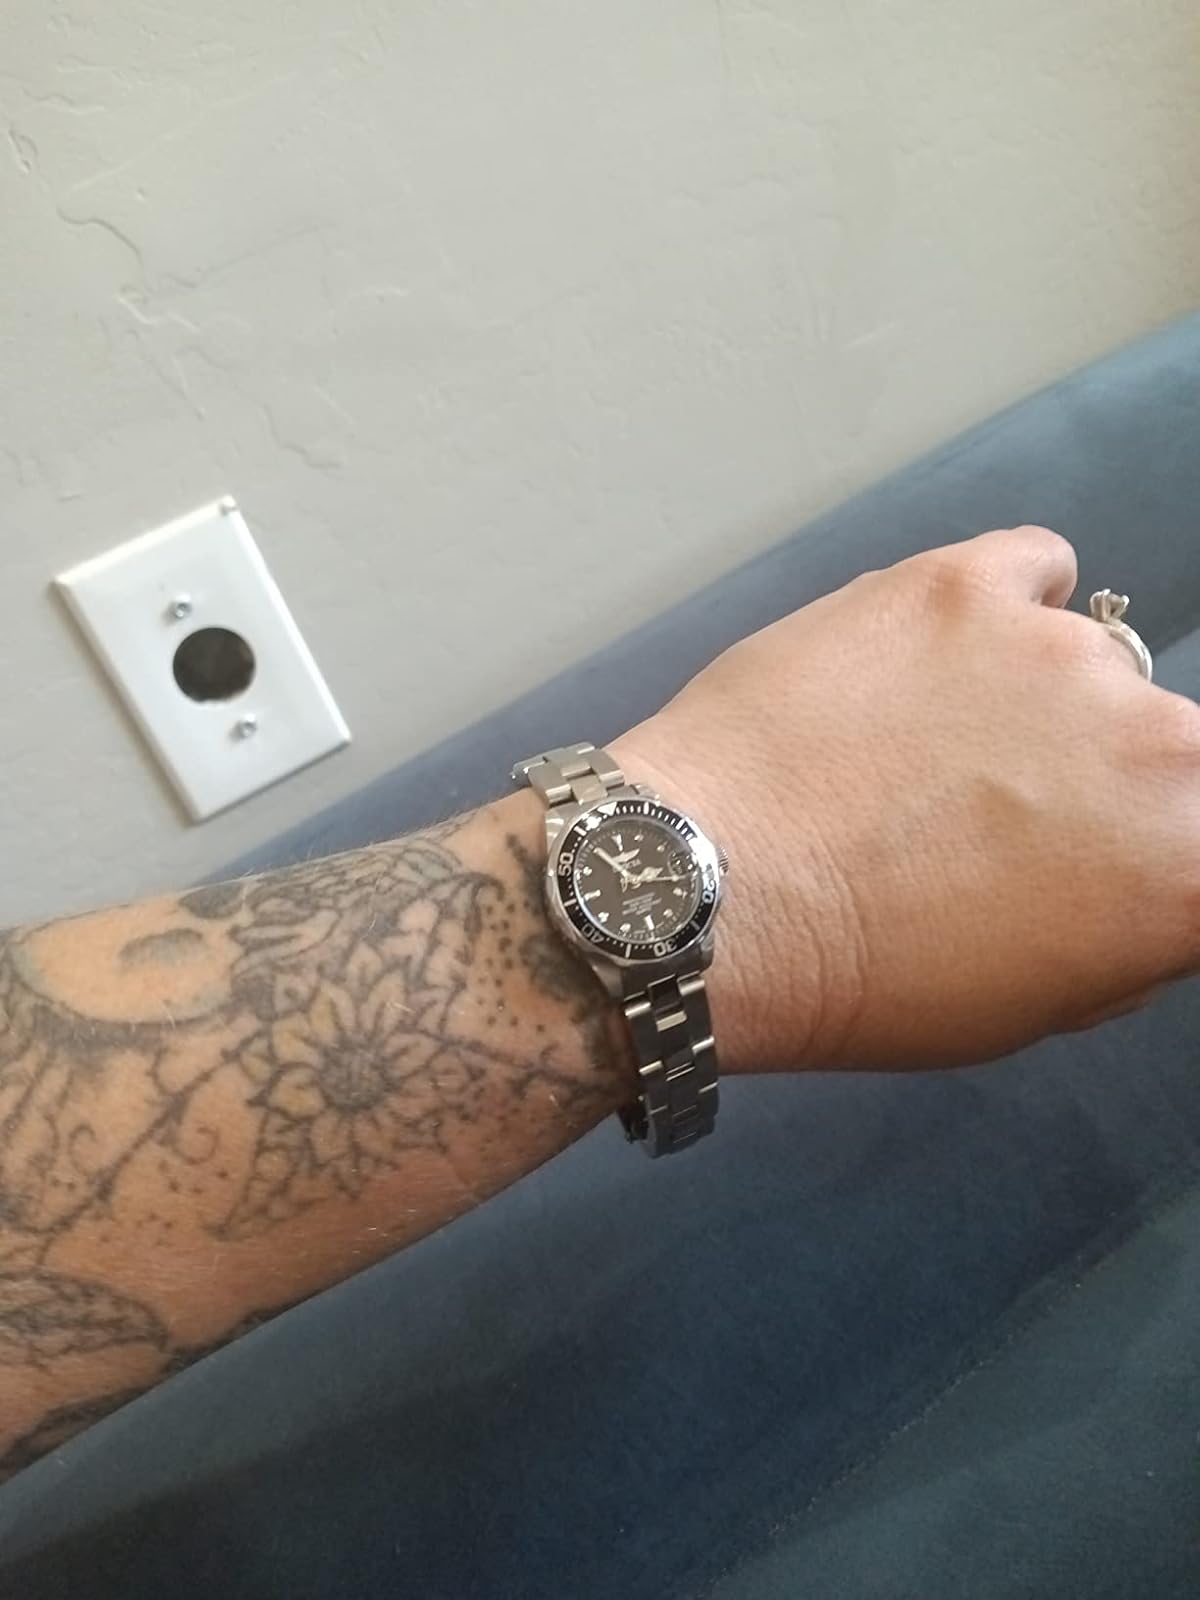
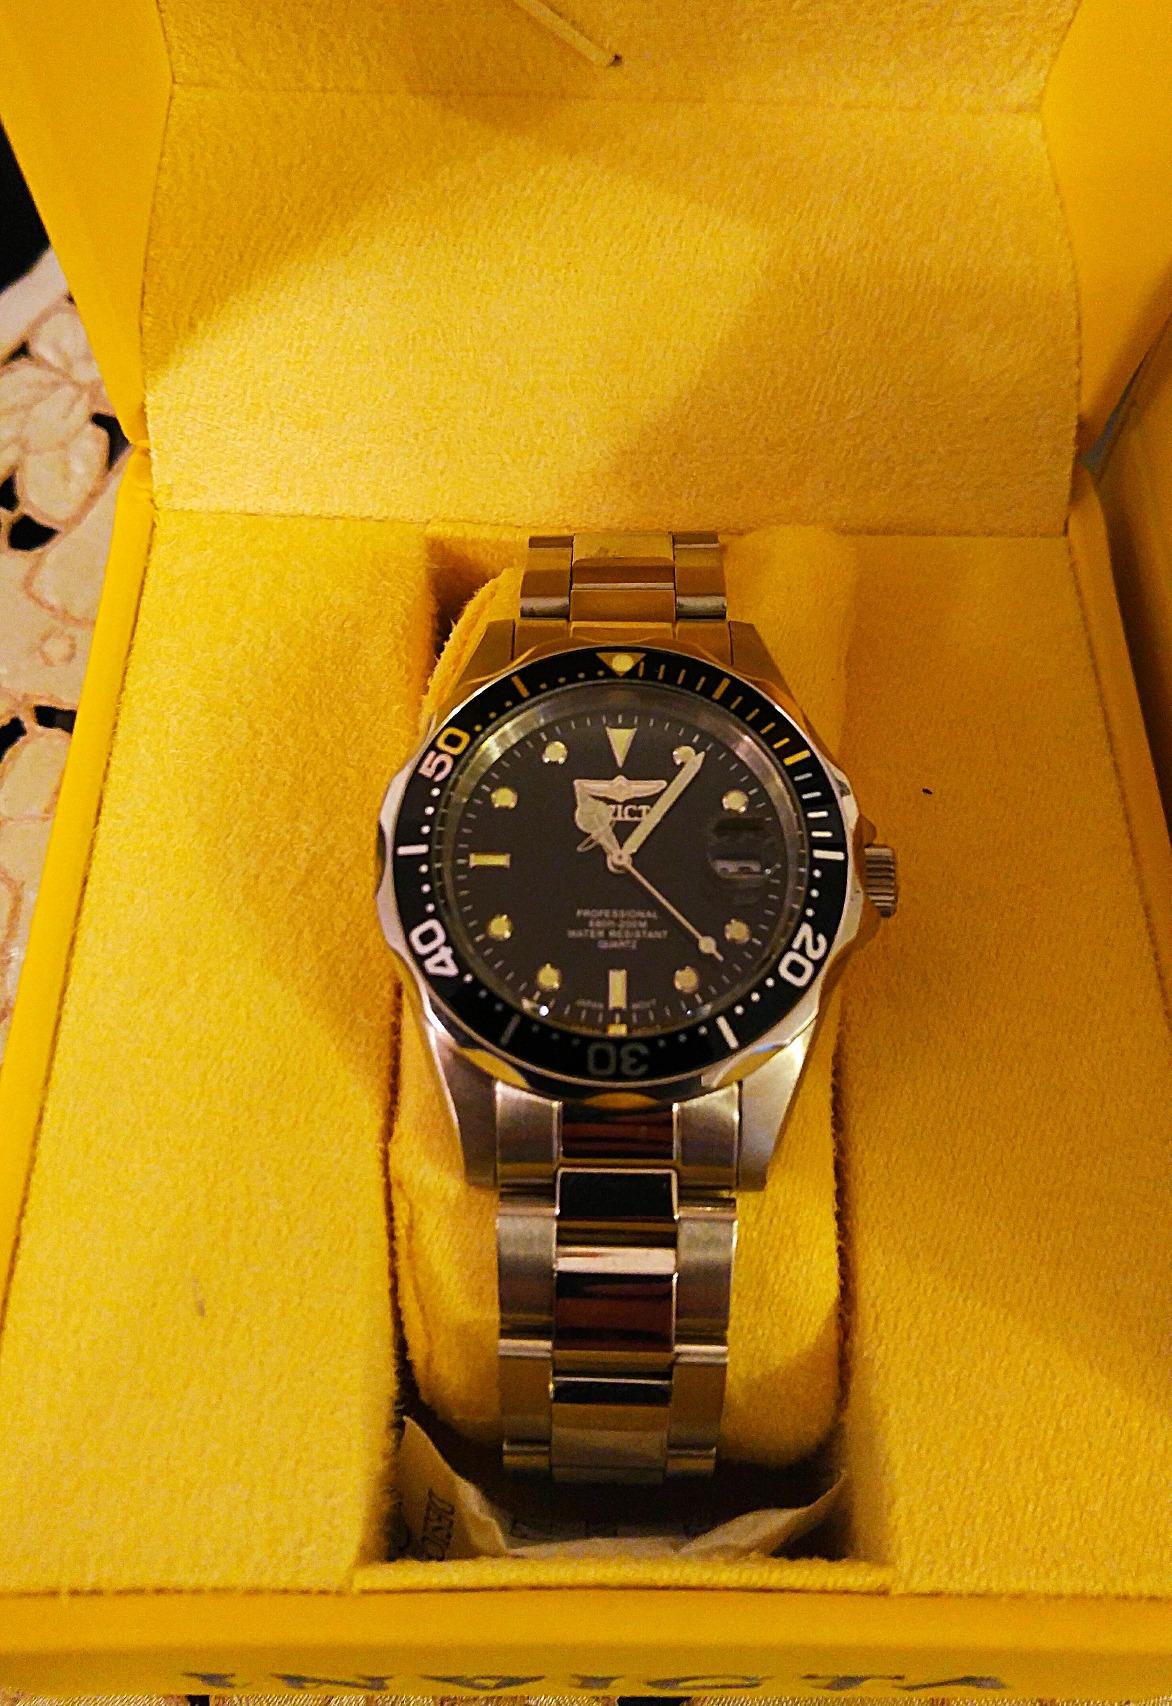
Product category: accessories_watch
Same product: yes